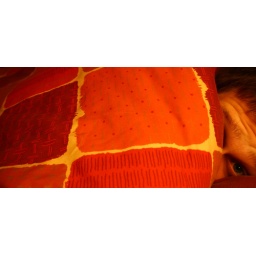
Early start in the morning so off up the wooden hill for an early night...... night all!!!